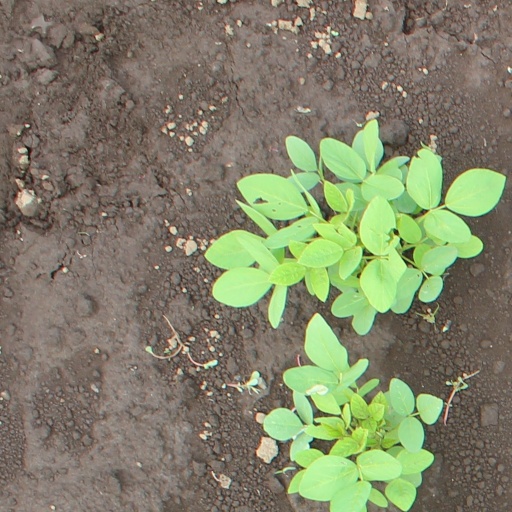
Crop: soybean